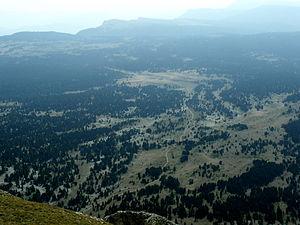
La réserve naturelle nationale des hauts plateaux du Vercors est une réserve naturelle nationale située au cœur du Vercors en Auvergne-Rhône-Alpes. Créée en 1985 sur une superficie de 17 000 ha, elle englobe 10 % du territoire du Parc naturel régional du Vercors et constitue la plus vaste réserve naturelle terrestre de France métropolitaine. Elle protège la zone des haut-plateaux constitués d'alpages, de forêts, de dalles calcaires et de falaises.
Corrençon-en-Vercors est une commune française située, géographiquement dans le massif du Vercors, administrativement dans le département de l'Isère, en région Auvergne-Rhône-Alpes et, autrefois rattachée à l'ancienne province du Dauphiné. Longtemps rattachée à la paroisse, puis au territoire communal de Villard-de-Lans, la commune est autonome depuis le XIXᵉ siècle et se situe en bout de la cluse dite des « Quatre Montagnes ».